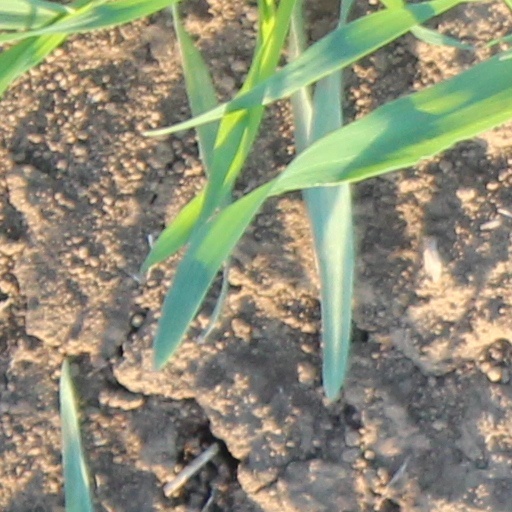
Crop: wheat